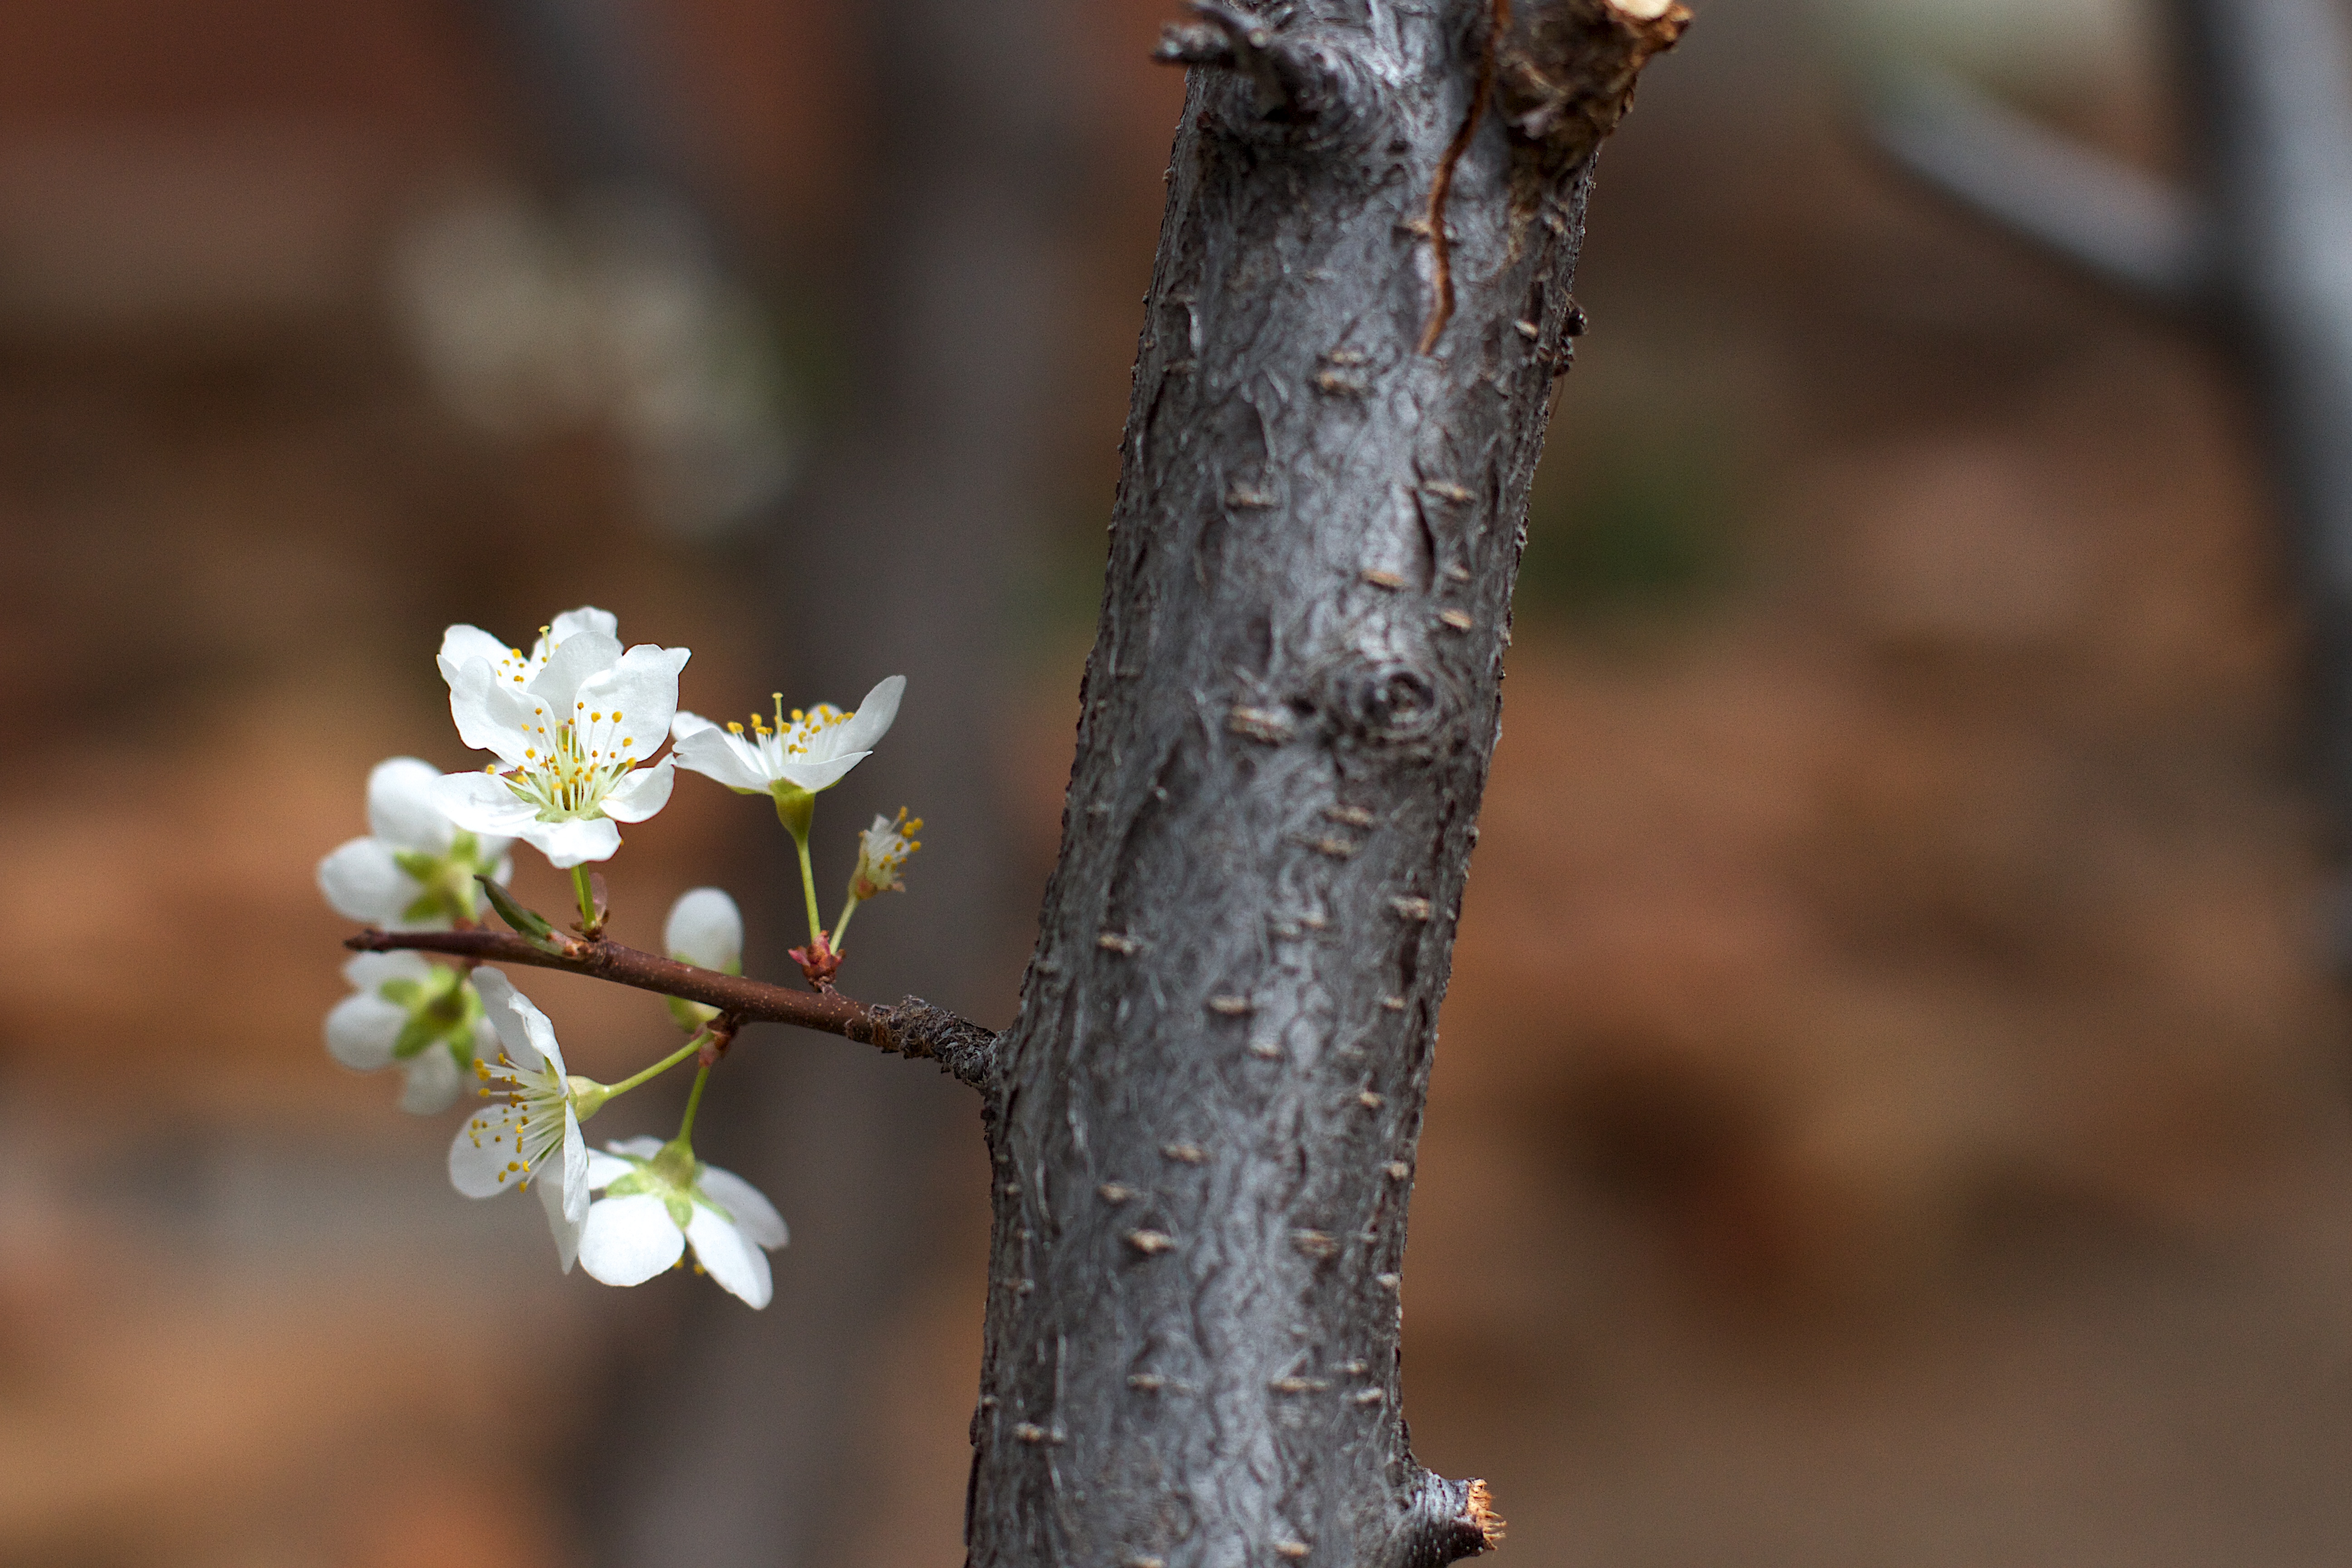
tree, nature, branch, blossom, plant, leaf, flower, trunk, spring, green, produce, autumn, botany, flora, season, fauna, twig, close up, macro photography, plant stem, woody plant